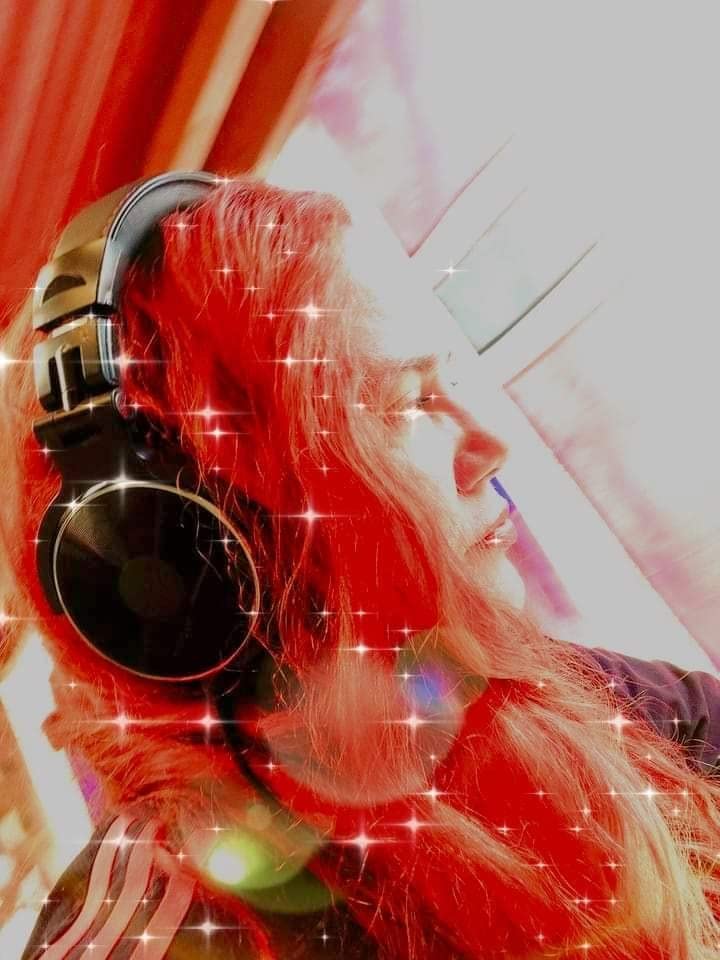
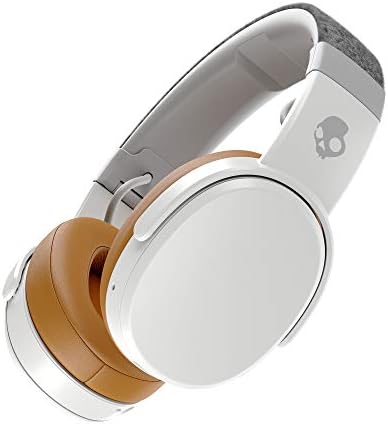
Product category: headphones
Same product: no